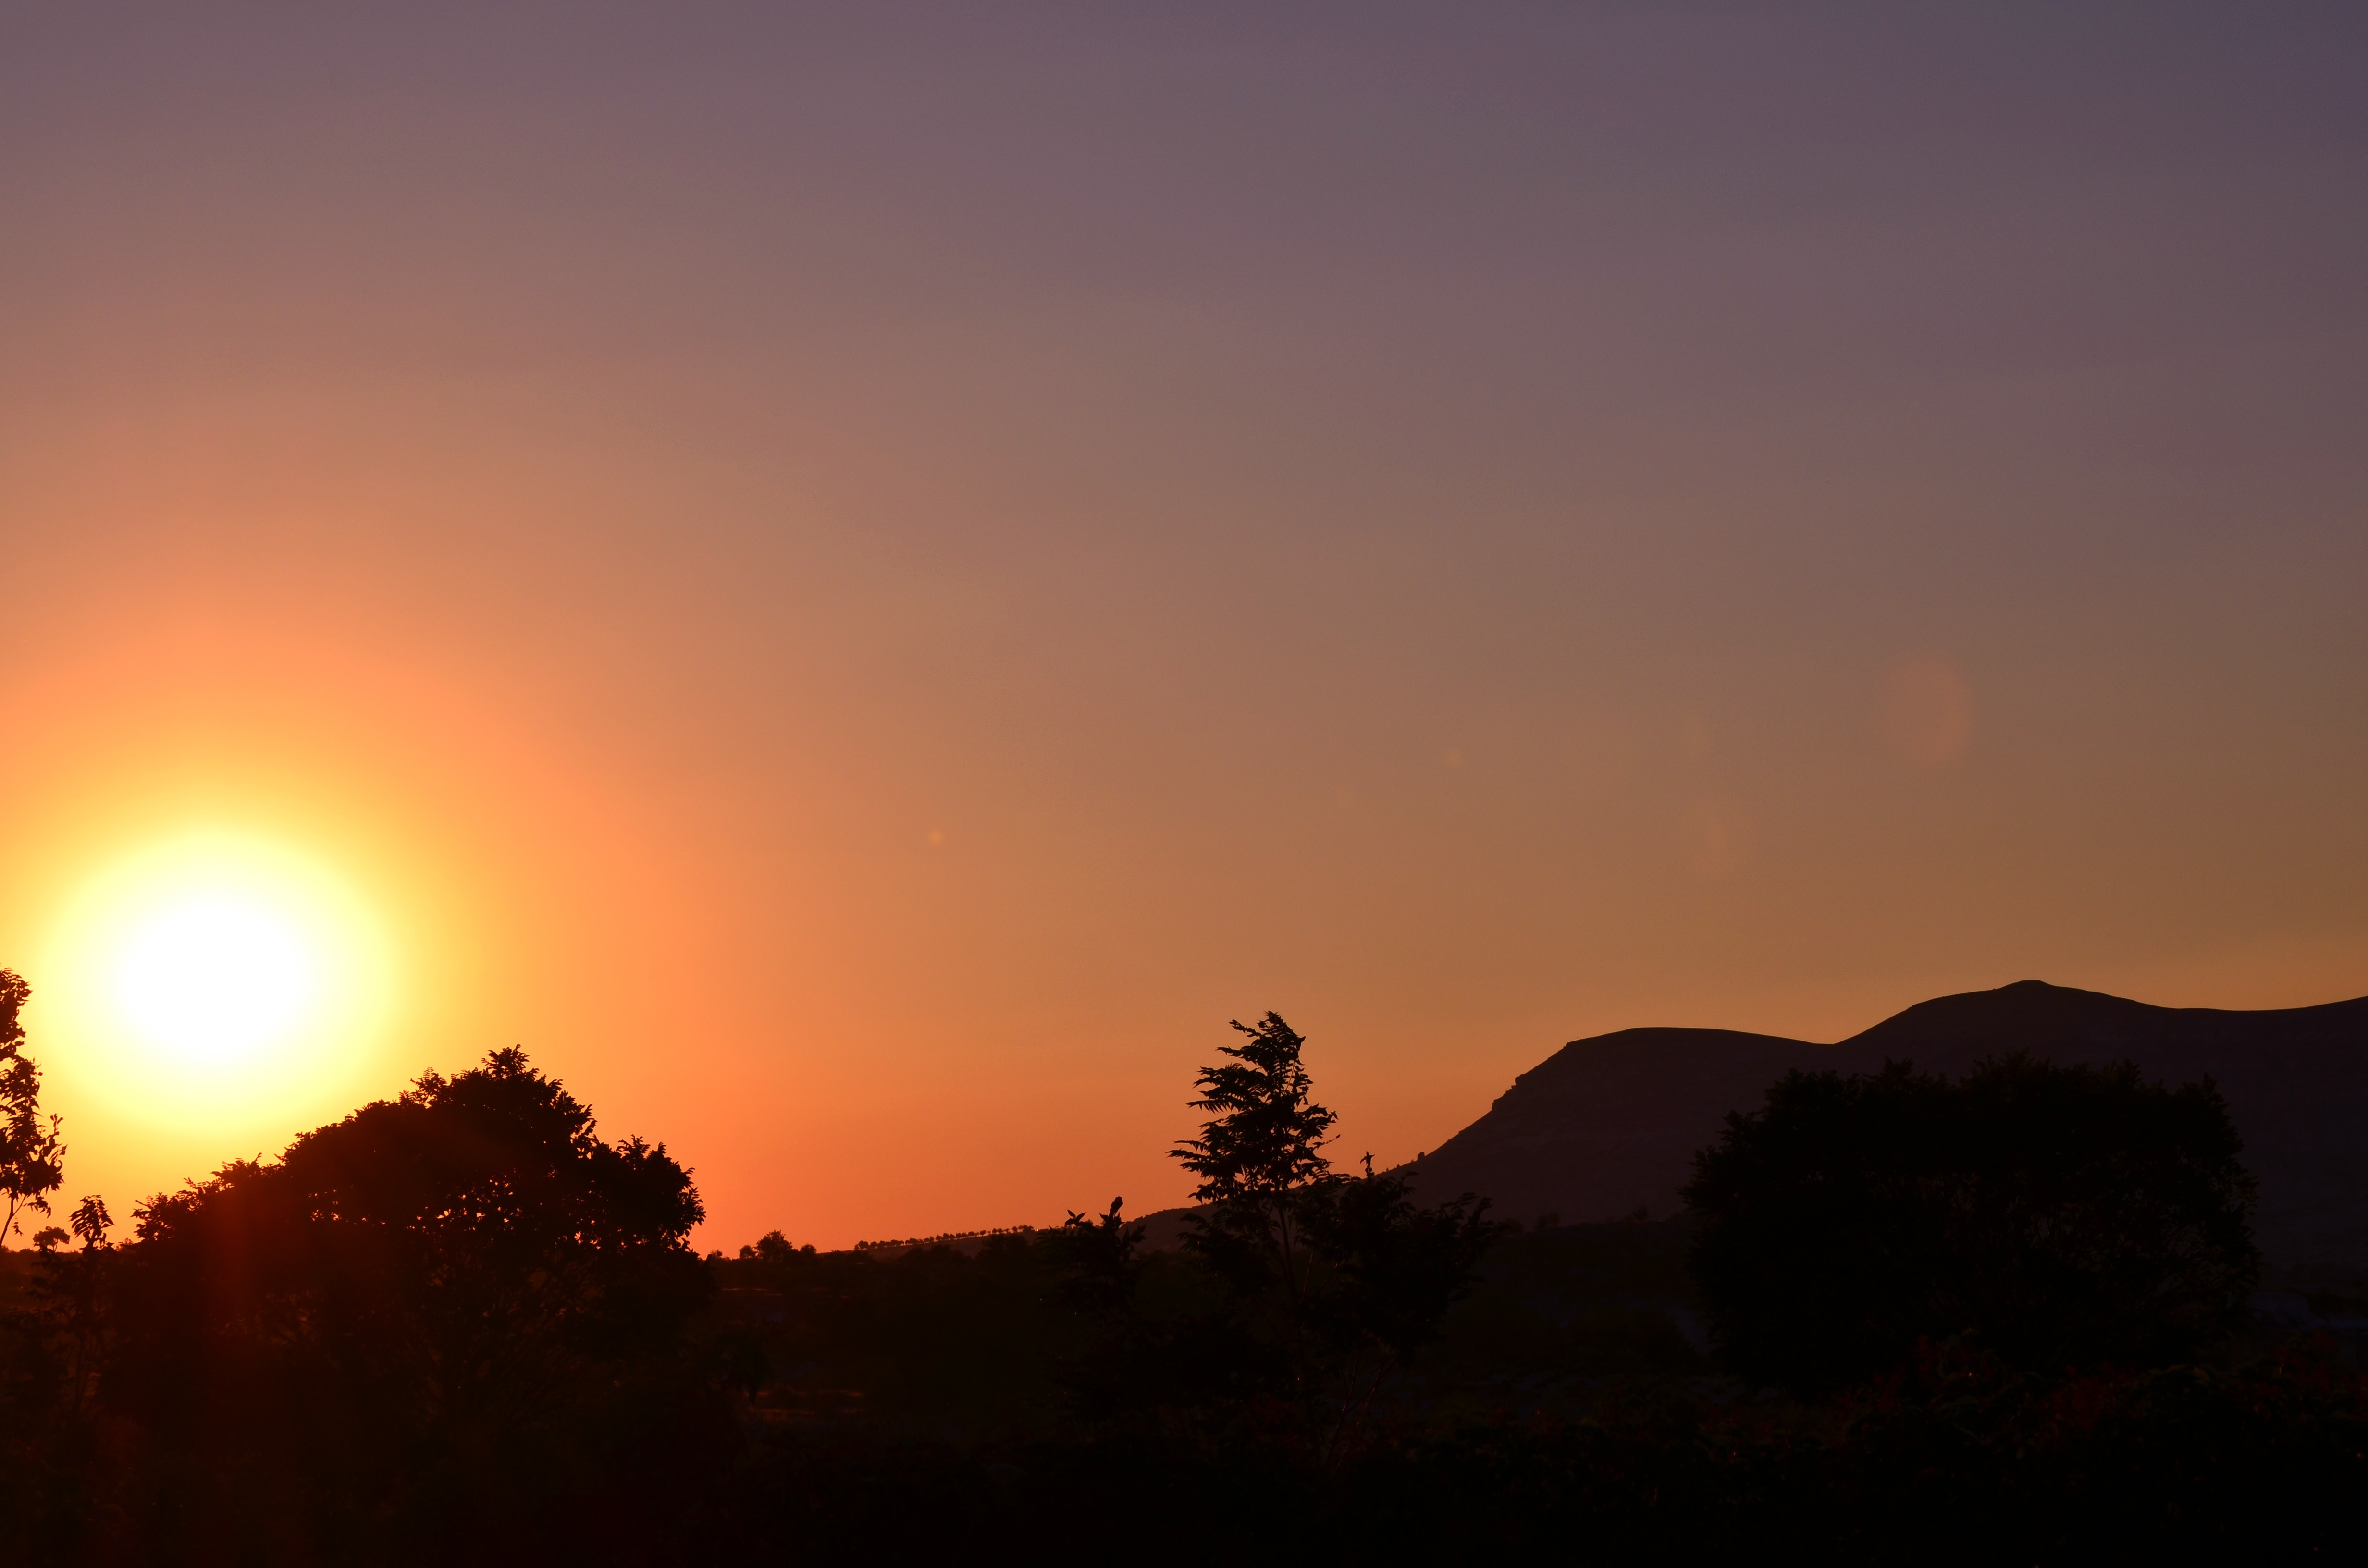
horizon, mountain, cloud, sky, sun, sunrise, sunset, sunlight, morning, hill, dawn, atmosphere, dusk, evening, afterglow, astronomical object, atmospheric phenomenon, red sky at morning